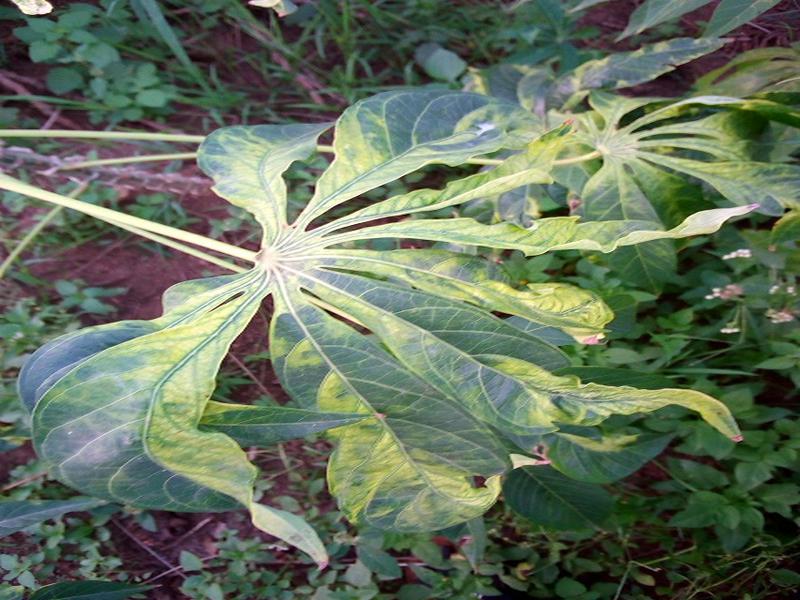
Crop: cassava
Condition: mosaic_disease